List of birds of Malawi

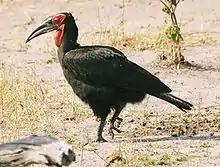
Southern ground-hornbill, disappearing from more densely populated areas

The woodhoopoes are related to the kingfishers, rollers and hoopoes. They most resemble the hoopoes with their long curved bills, used to probe for insects, and short rounded wings. However, they differ in that they have metallic plumage, often blue, green or purple, and lack an erectile crest.